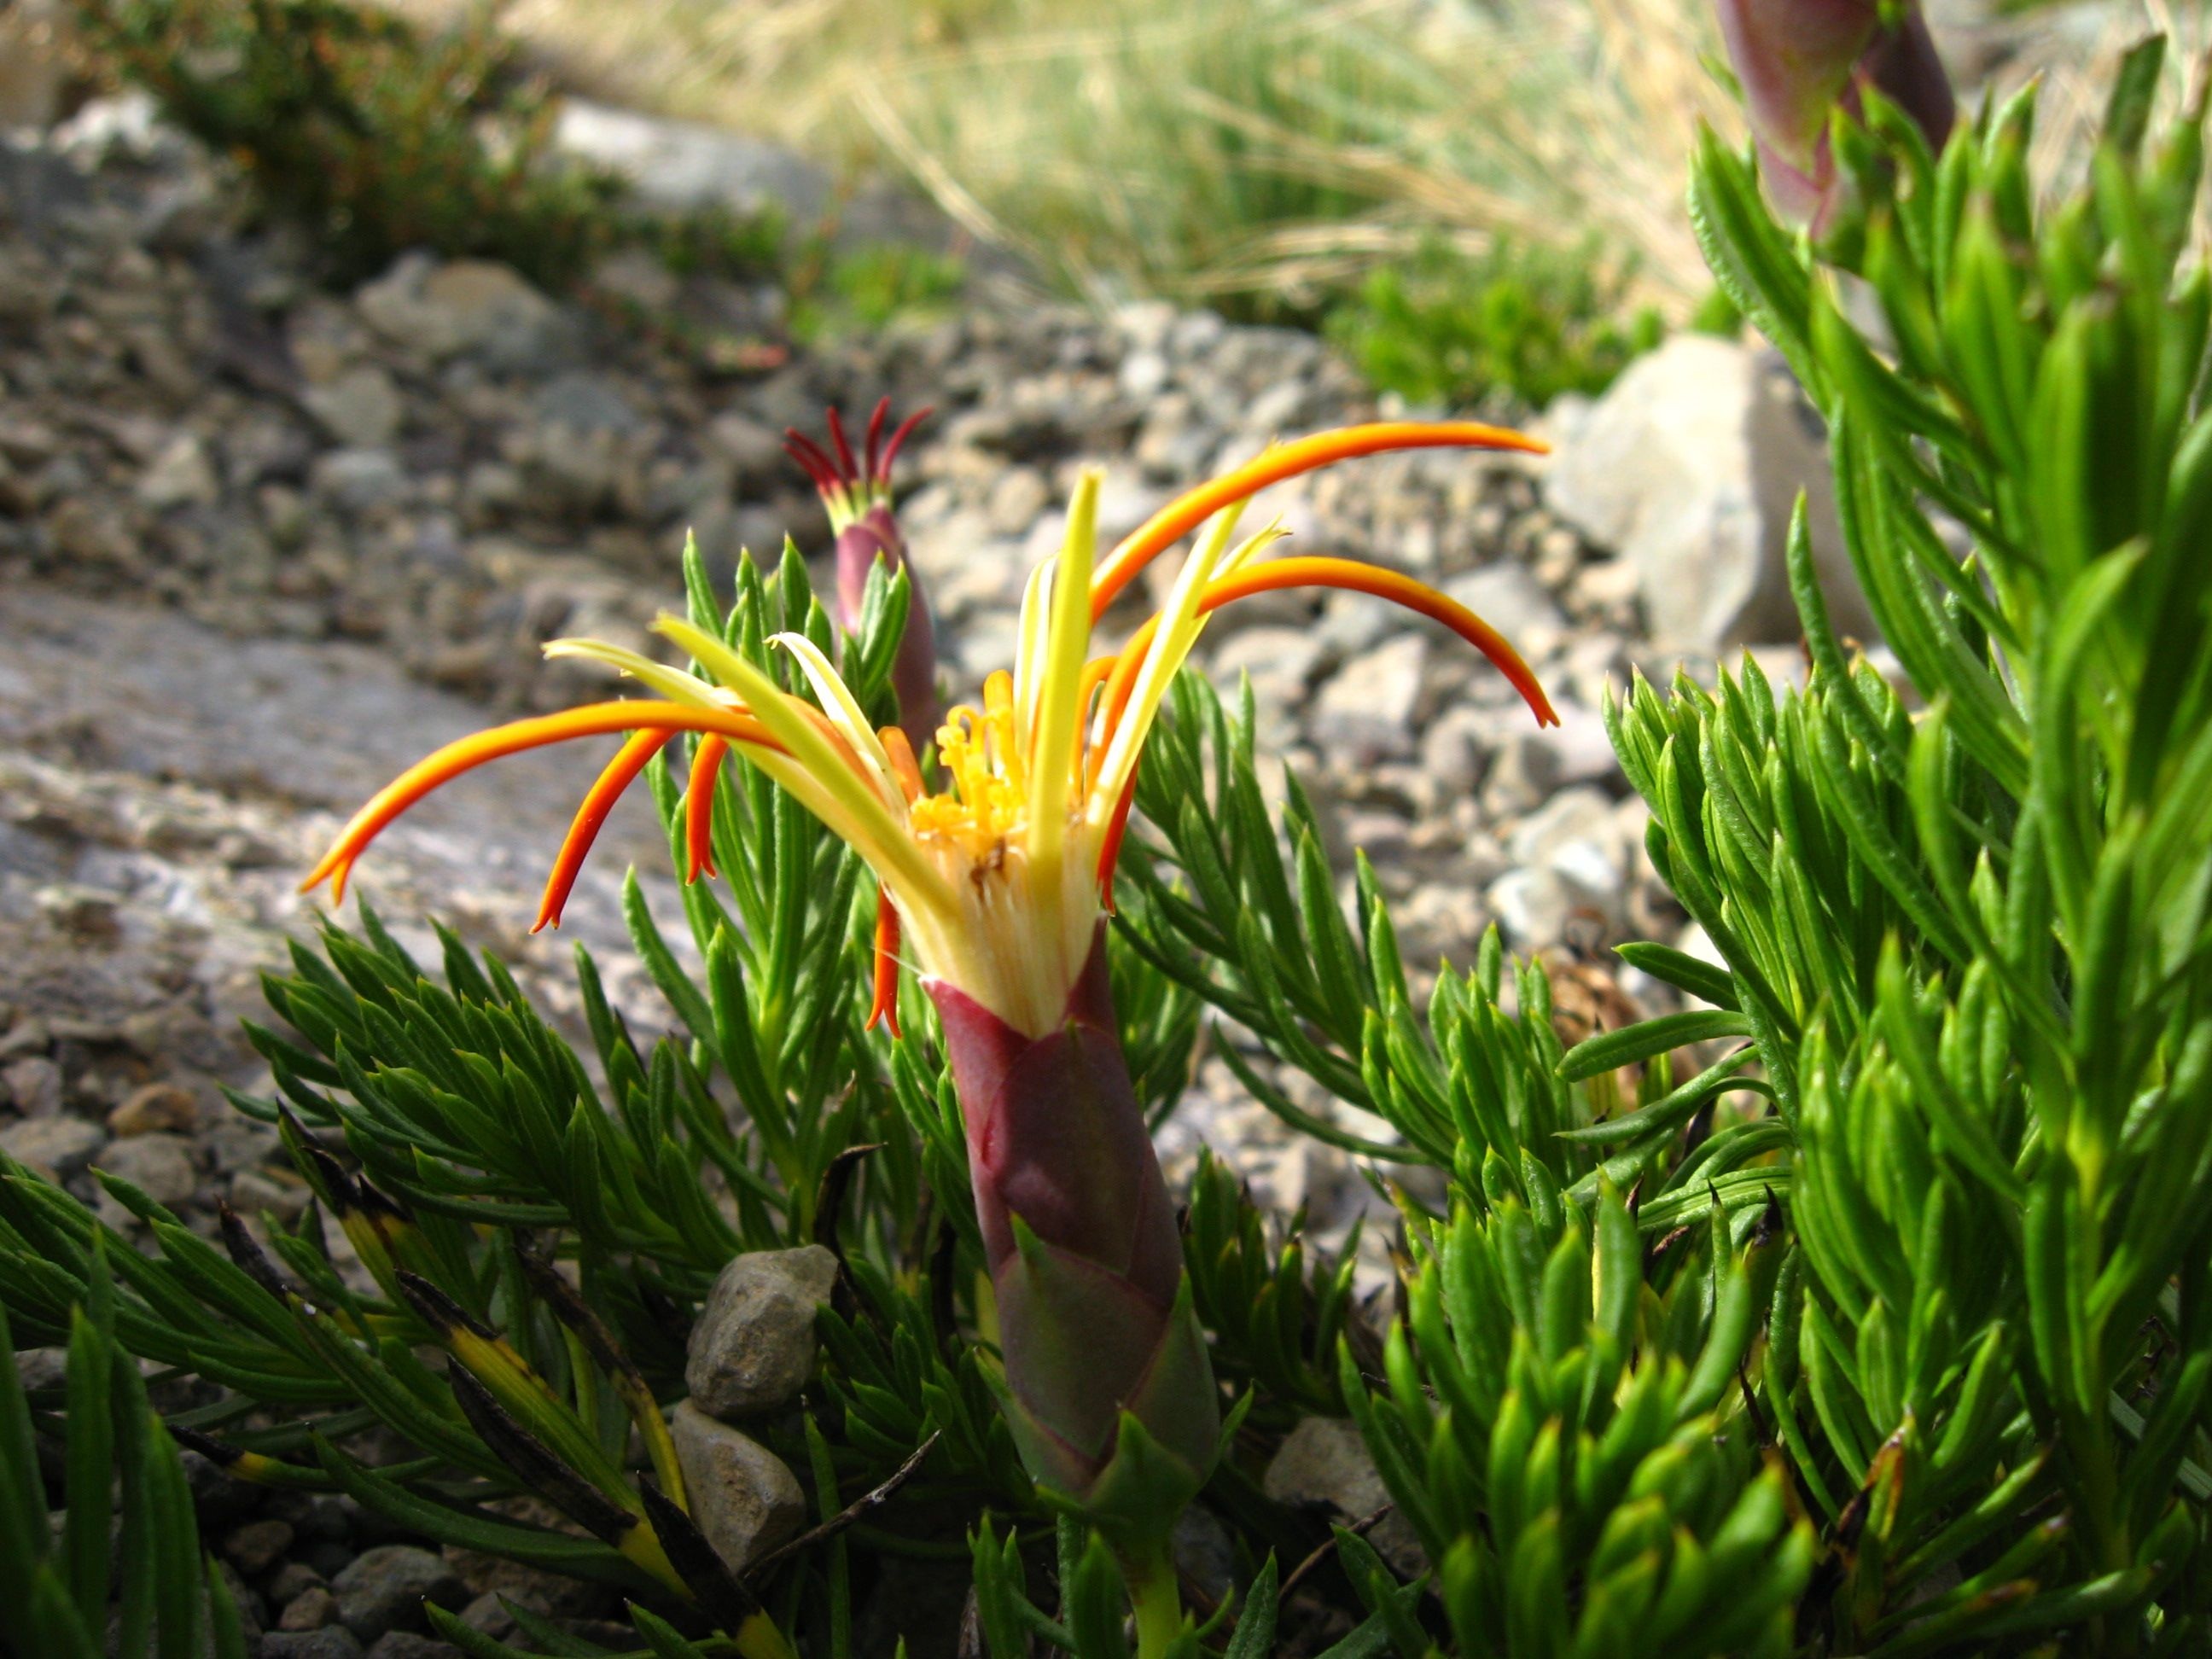
tree, grass, branch, plant, lawn, leaf, flower, botany, garden, flora, shrub, floristry, flowering plant, mountain flower, wild flora, native chilean, national wildlife higher lircay, mutisia linearifolia, carnation field, grass family, land plant